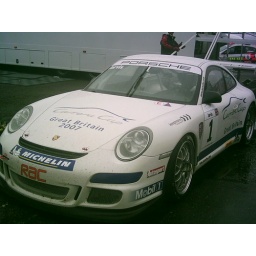
Oliver Jarvis's Porsche cup car in the paddock at Donington Park.